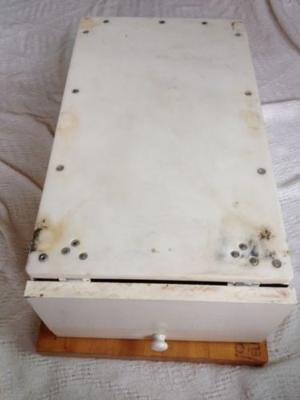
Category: table